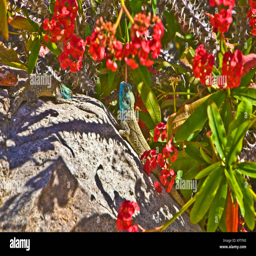
blue - headed biological genus on exhibit .